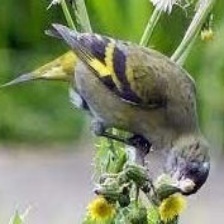
Species: ANDEAN SISKIN
Scientific name: SPINUS SPINESCENS